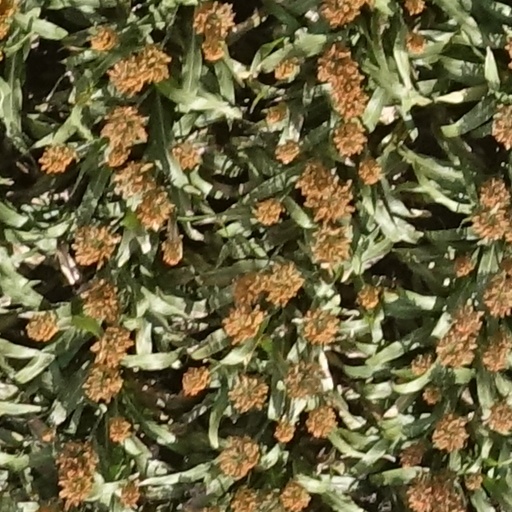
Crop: sorghum